Giorgi Shashiashvili

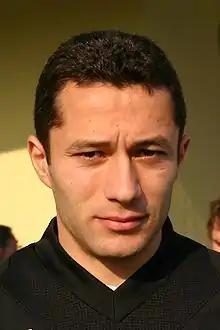
Shashiashvili with Sturm Graz

Giorgi Shashiashvili ( born 1 September 1979) is a Georgian football coach and a former player who most recently Shashiashvili was the head coach of Erovnuli Liga club Samtredia. A central defender who also played as a right back, he played for the Georgia national team at International level, making 30 appearances and scoring once.